Tibetans

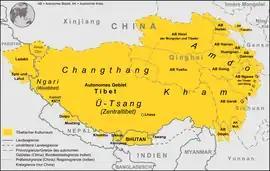
Tibetan cultural sphere, showing the traditional Tibetan regions of Ü-Tsang, Kham, Amdo, Ngari and others.

As of the 2014 census, there are about 6 million Tibetans living in the Tibet Autonomous Region and the 10 Tibetan autonomous prefectures in the provinces of Gansu, Qinghai, Sichuan, and Yunnan. The SIL Ethnologue in 2009 documents an additional 189,000 Tibetic speakers living in India, 5,280 in Nepal and 4,800 in Bhutan. The Central Tibetan Administration's (CTA) Green Book (of the Tibetan Government in Exile) counts 145,150 Tibetans outside Tibet: a little over 100,000 in India; over 16,000 in Nepal; over 1,800 in Bhutan, and over 25,000 in other parts of the world. There are Tibetan communities in the United States, Australia, Brazil, Canada, Costa Rica, France, Mexico, Norway, Mongolia, Germany, Switzerland and the United Kingdom. In the Baltistan region of Northern Pakistan, the Balti people are a Muslim ethnicity of Tibetan descent numbering around 300,000.